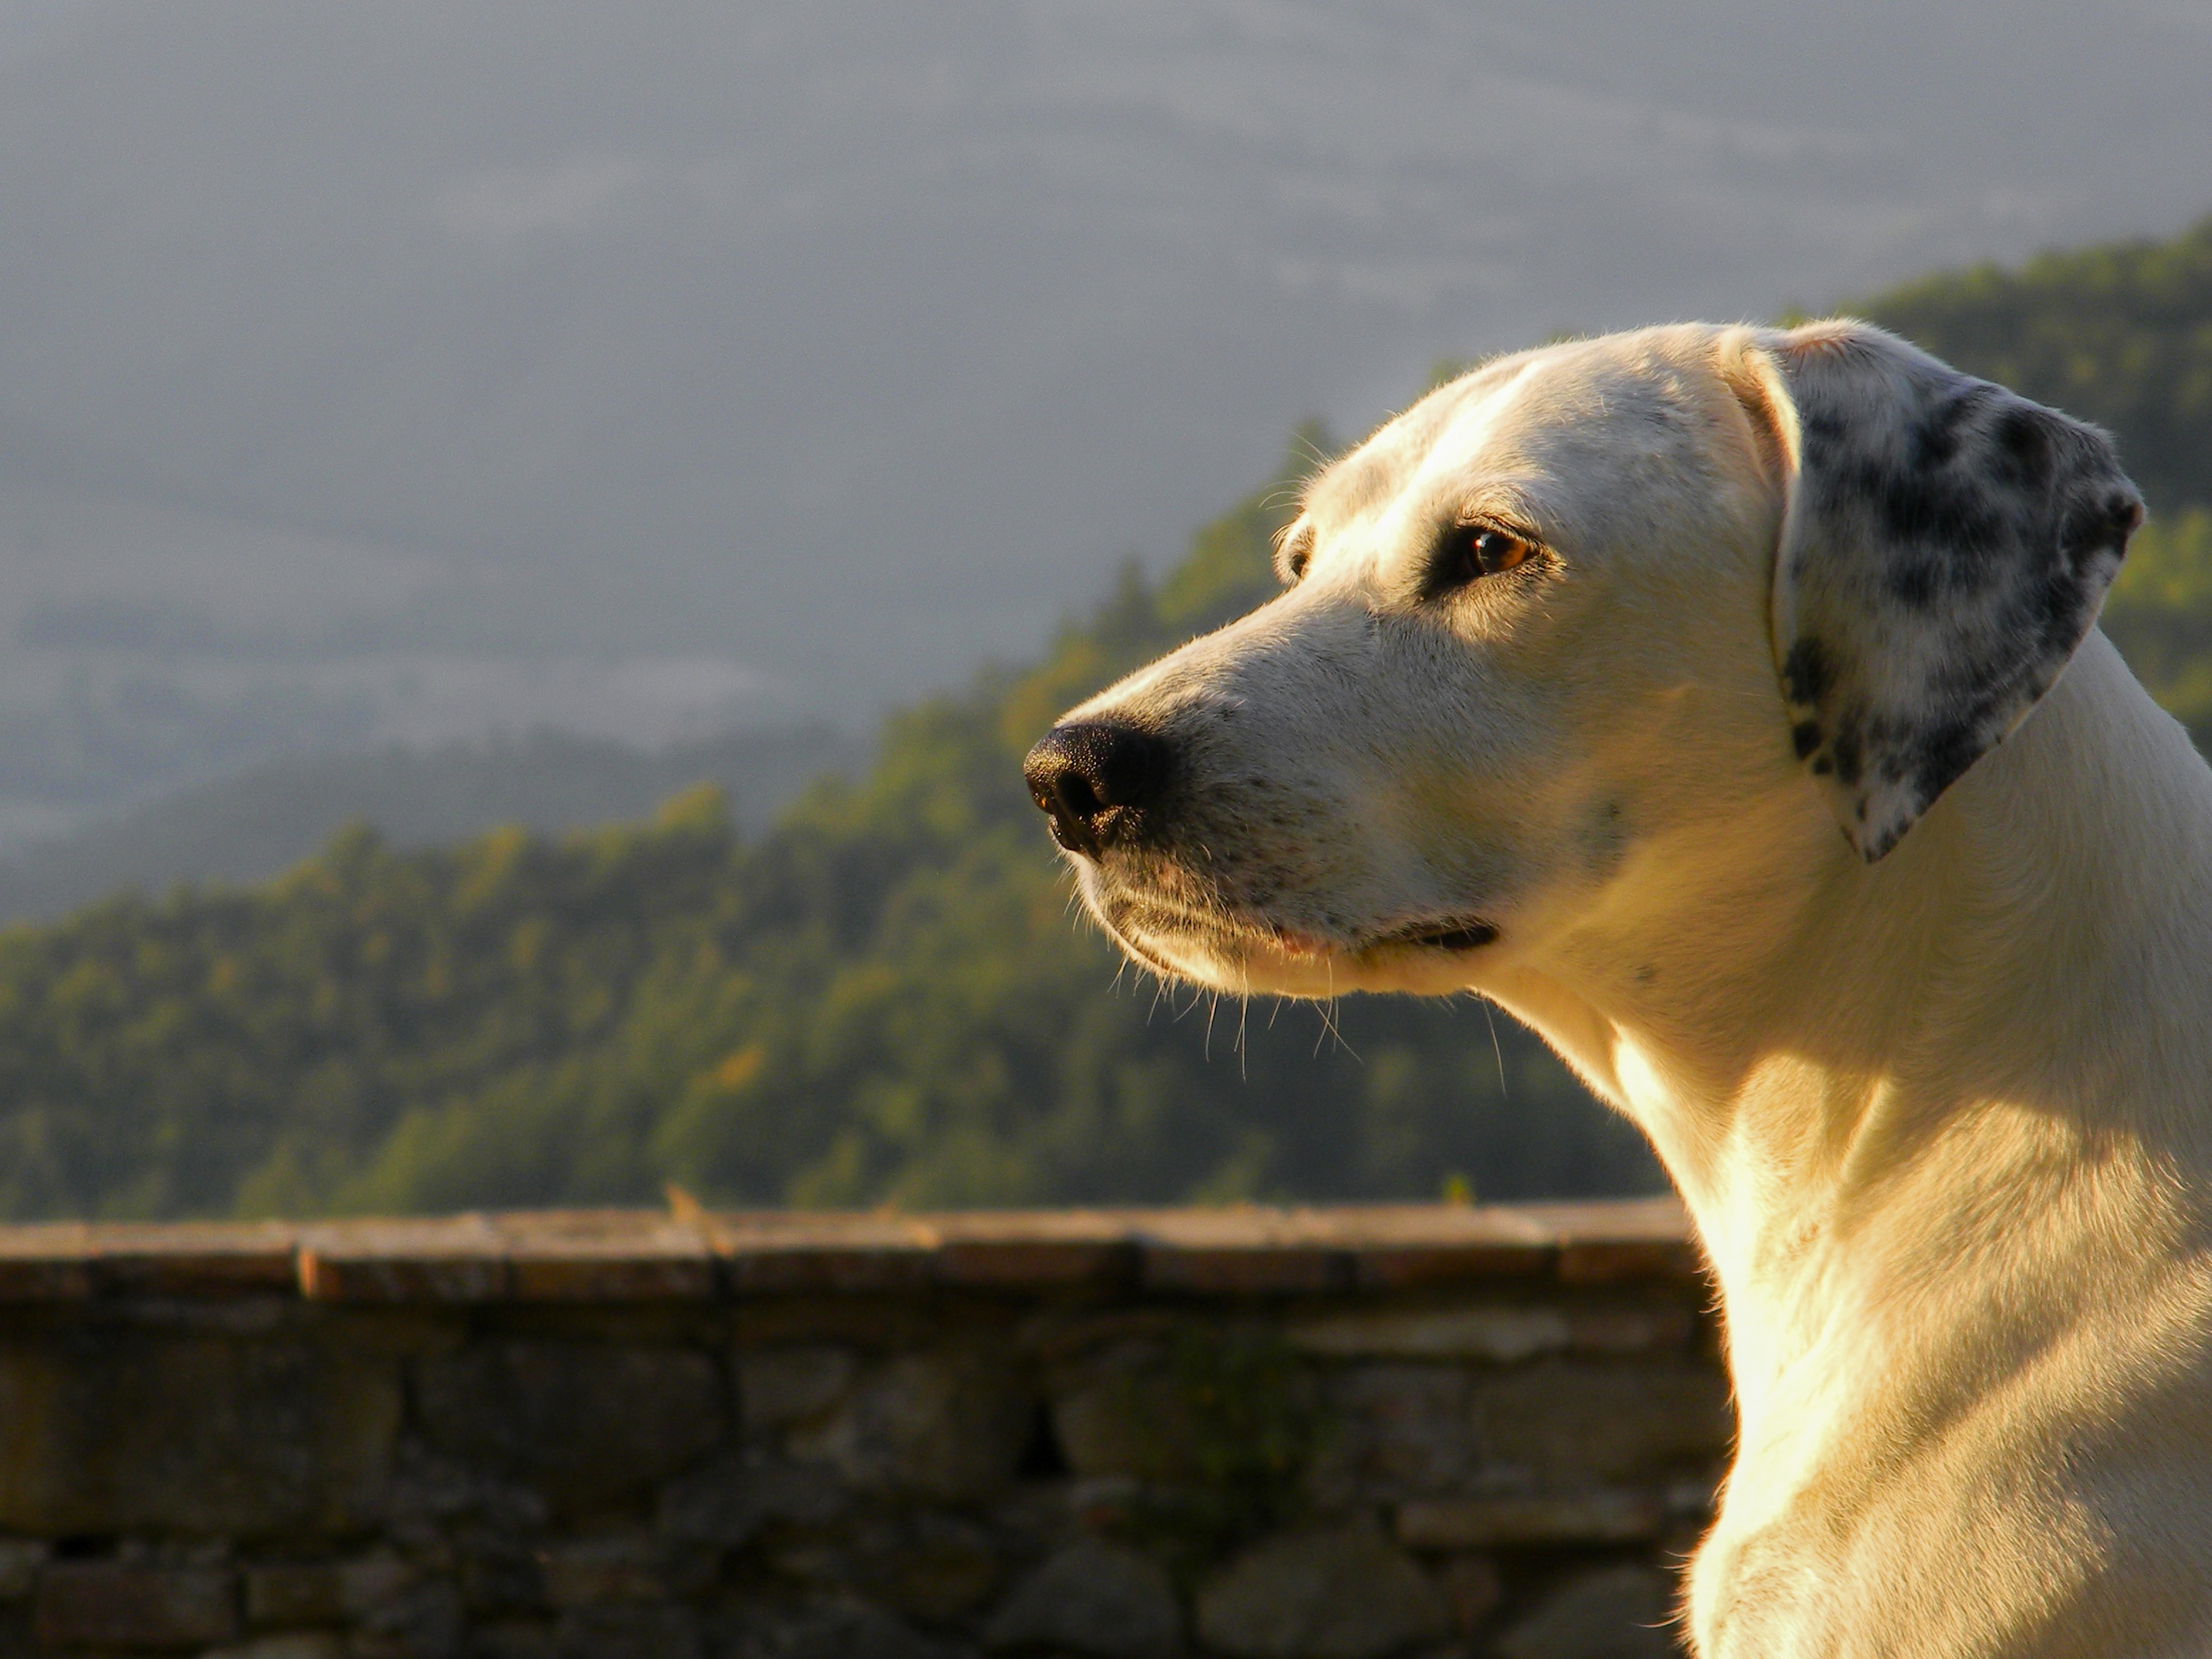
landscape, nature, white, dog, profile, mammal, laying, pets, animals, look, vertebrate, labrador retriever, muzzle, retriever, dog like mammal